Giant Mountains

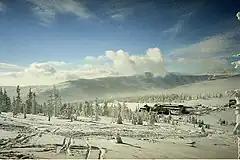
View from the main ridge towards the Bohemian ridge

The climate of the Giant Mountains is marked by frequent weather changes. The winters are cold and snow depths above are not uncommon. Many parts of the mountains are covered with snow for five or six months. There is often dense fog at the higher altitudes. On average, mount Sněžka/Śnieżka is at least partly hidden in fog and/or clouds on 296 days, and has an average of about 0.2 °C, which is similar to places much further north, like Iceland. The main ridge is one of the most wind-exposed areas of Europe. On the northern side the Foehn wind is a frequent meteorological phenomenon. The annual precipitation ranges from about at the foot of the mountains up to on mount Sněžka/Śnieżka. The highest precipitation, at , is reached in the snow pits in the valleys at the foot of the main ridge.